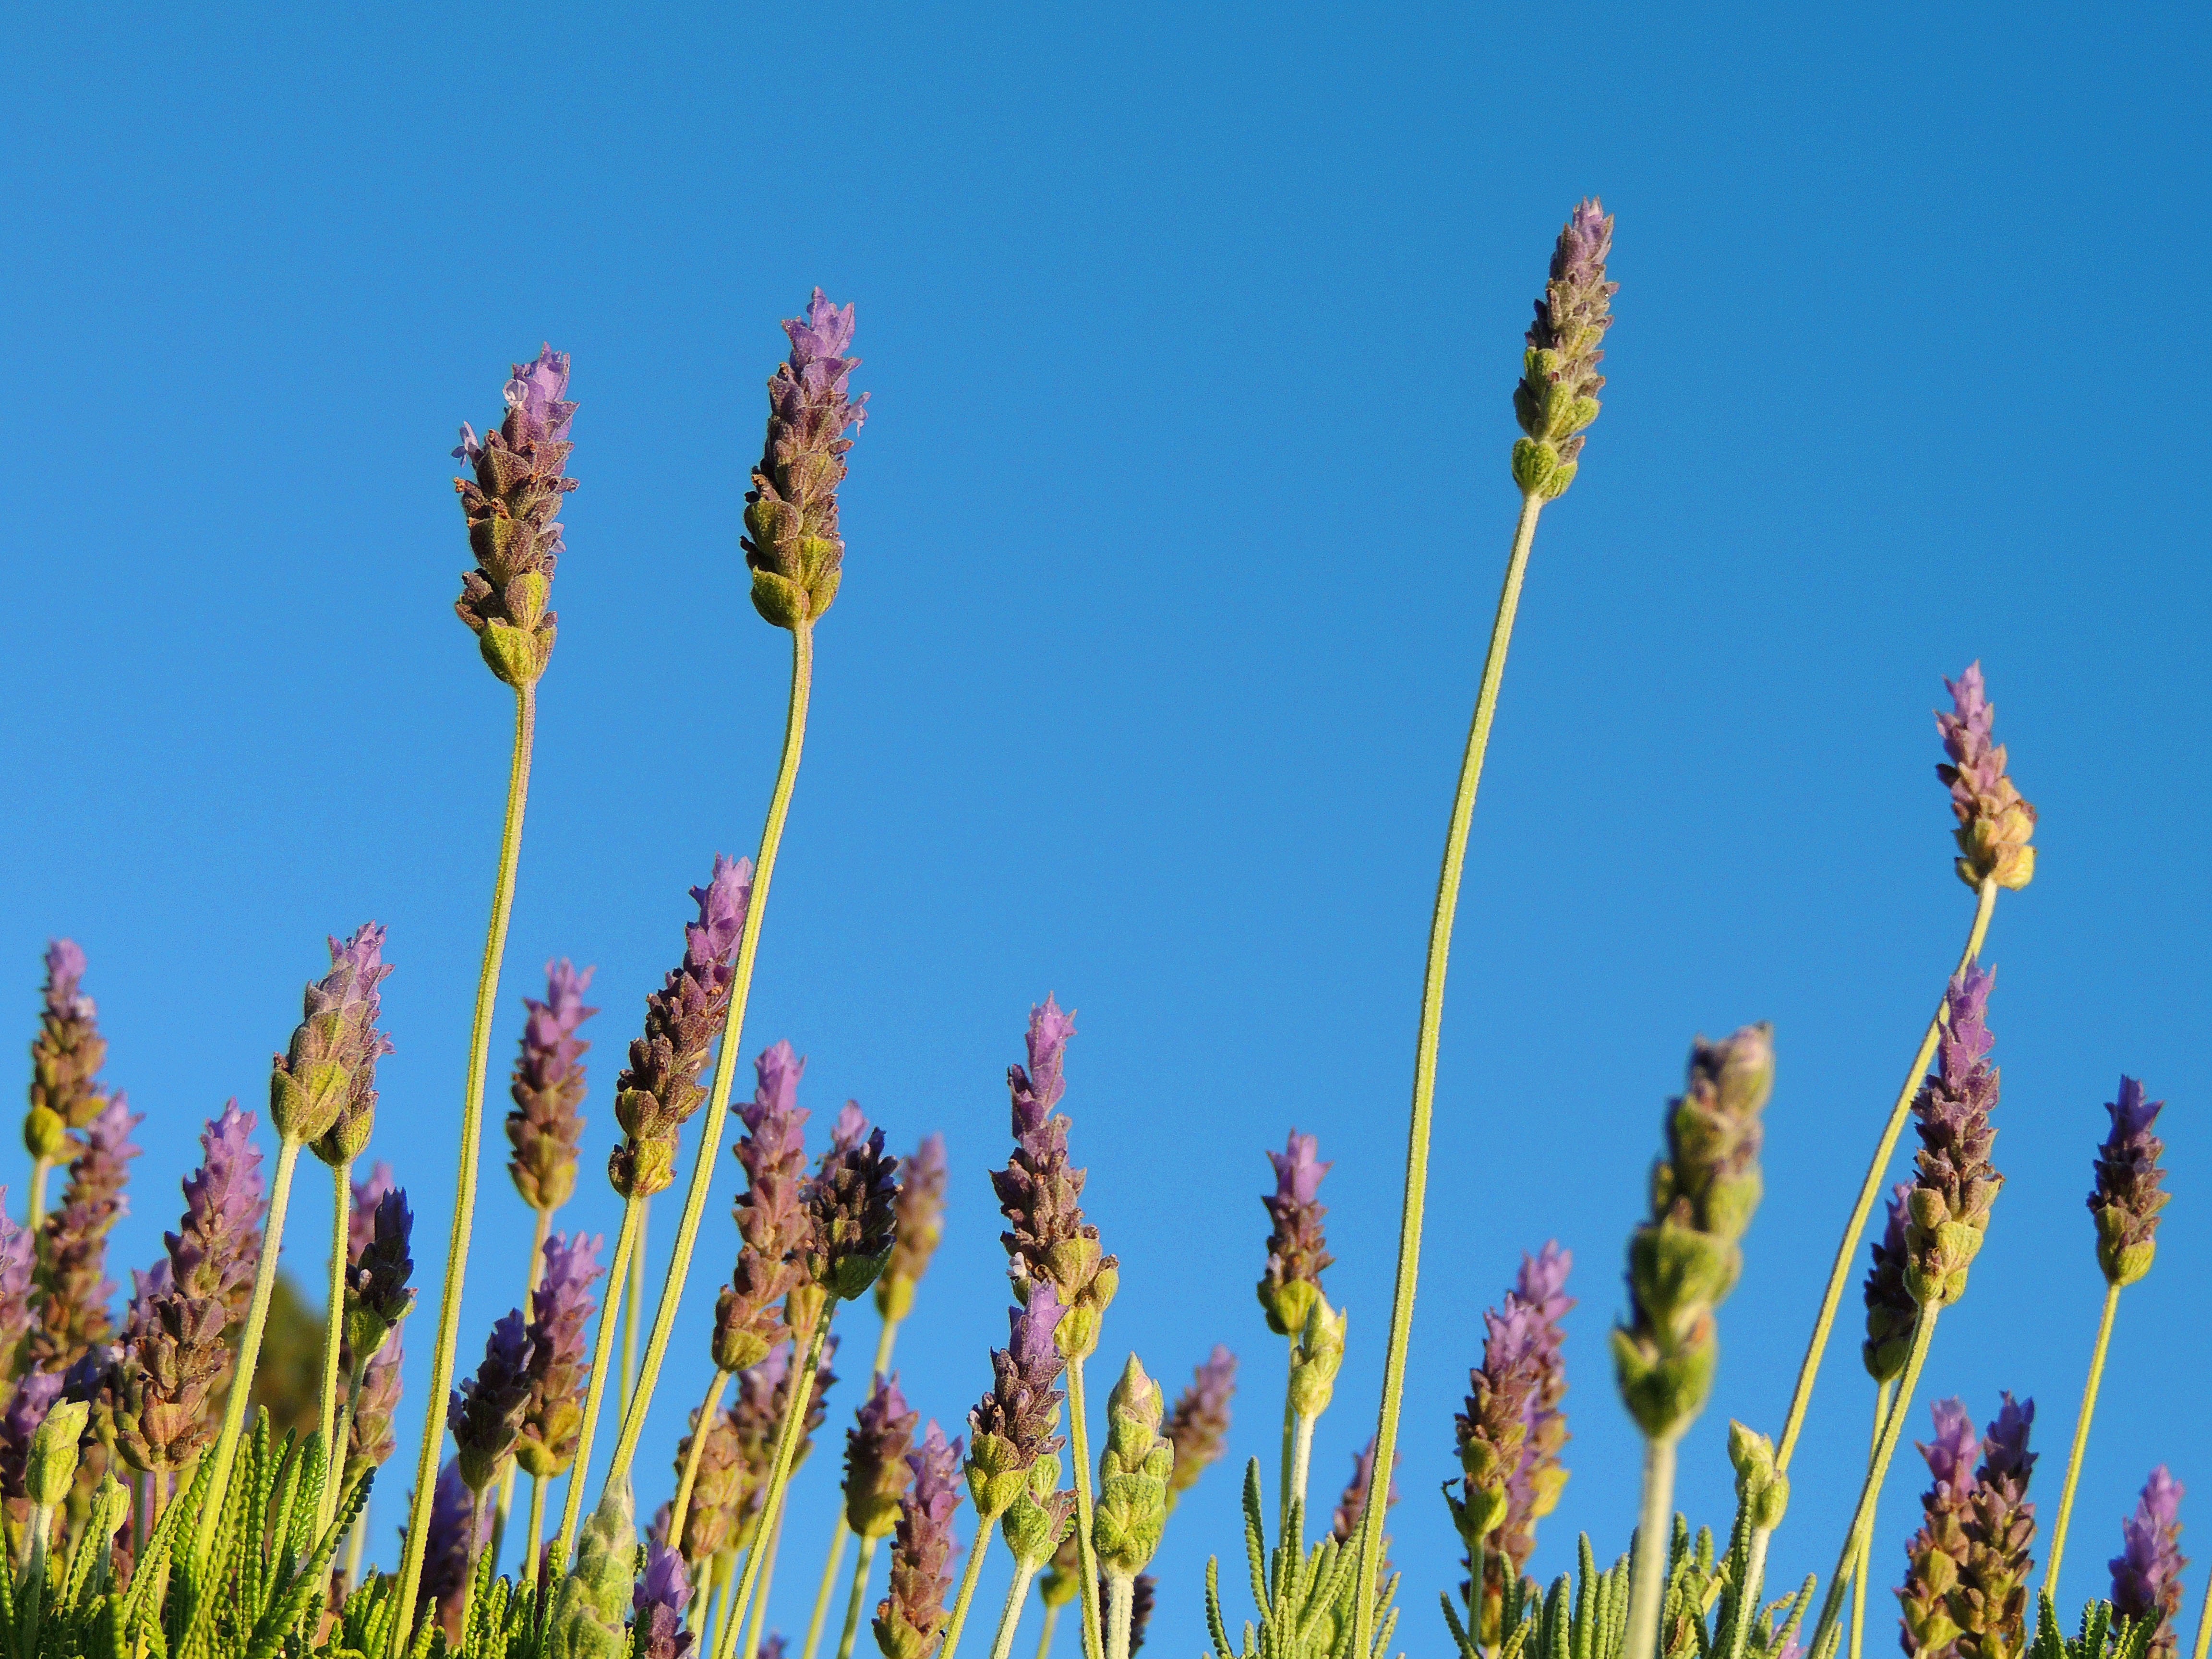
nature, grass, plant, prairie, flower, purple, crop, macro, botany, flora, lavender, wildflower, flowers, vegetation, violet, fragrant, aromatic, flowering plant, true lavender, lavender flower, torch lily, grass family, plant stem, land plant, phragmites, foxtail lily